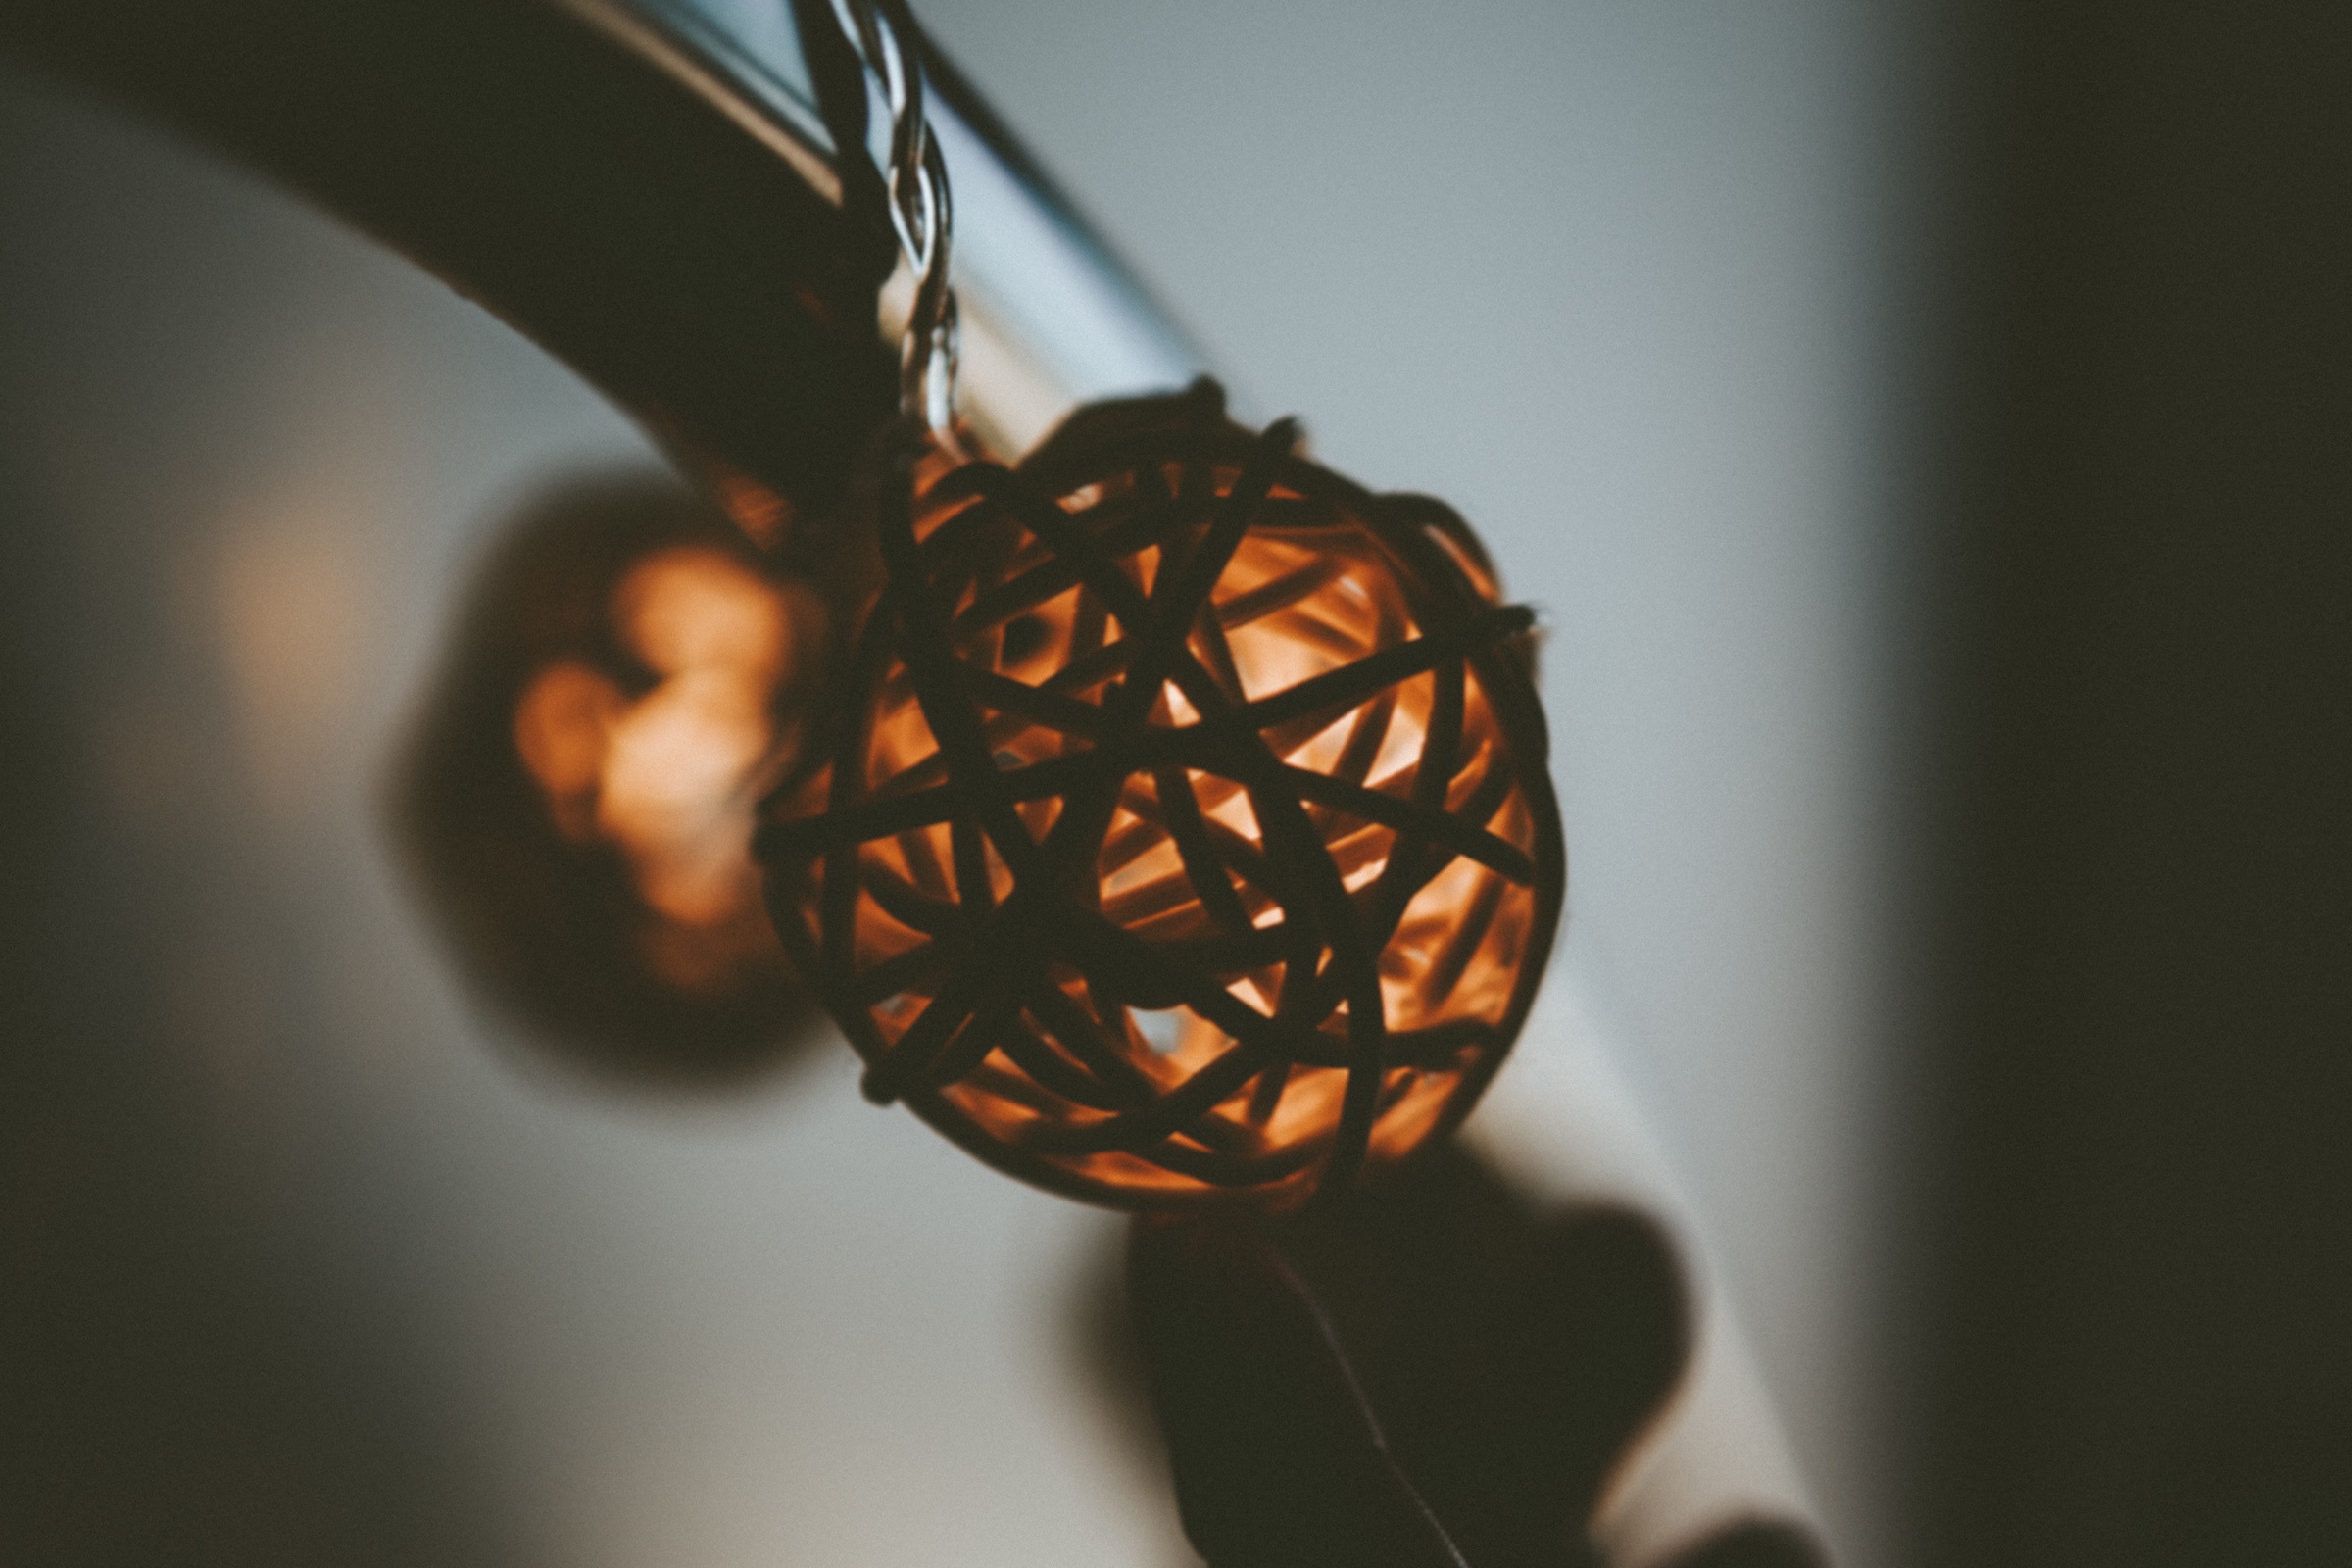
leaf, flower, glass, food, produce, chocolate, dessert, lighting, close up, macro photography